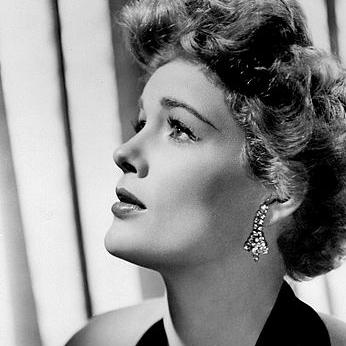
Age: 31